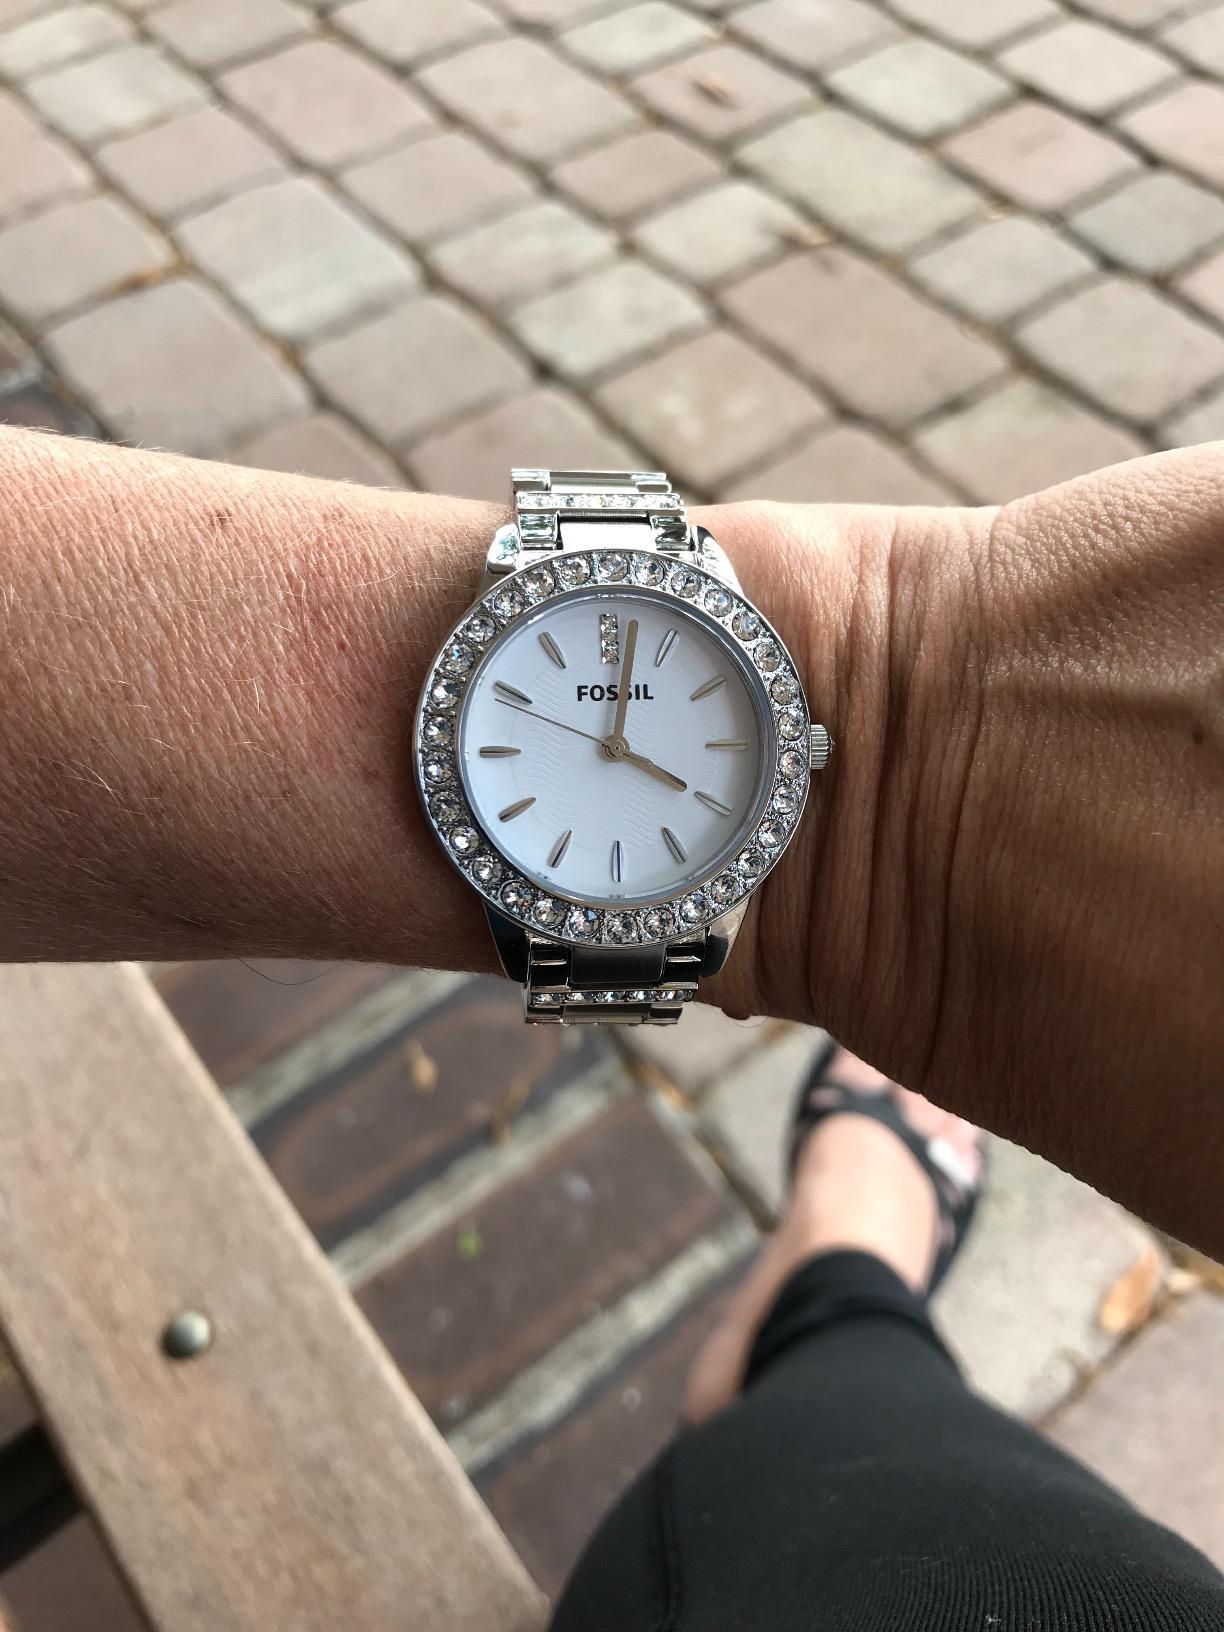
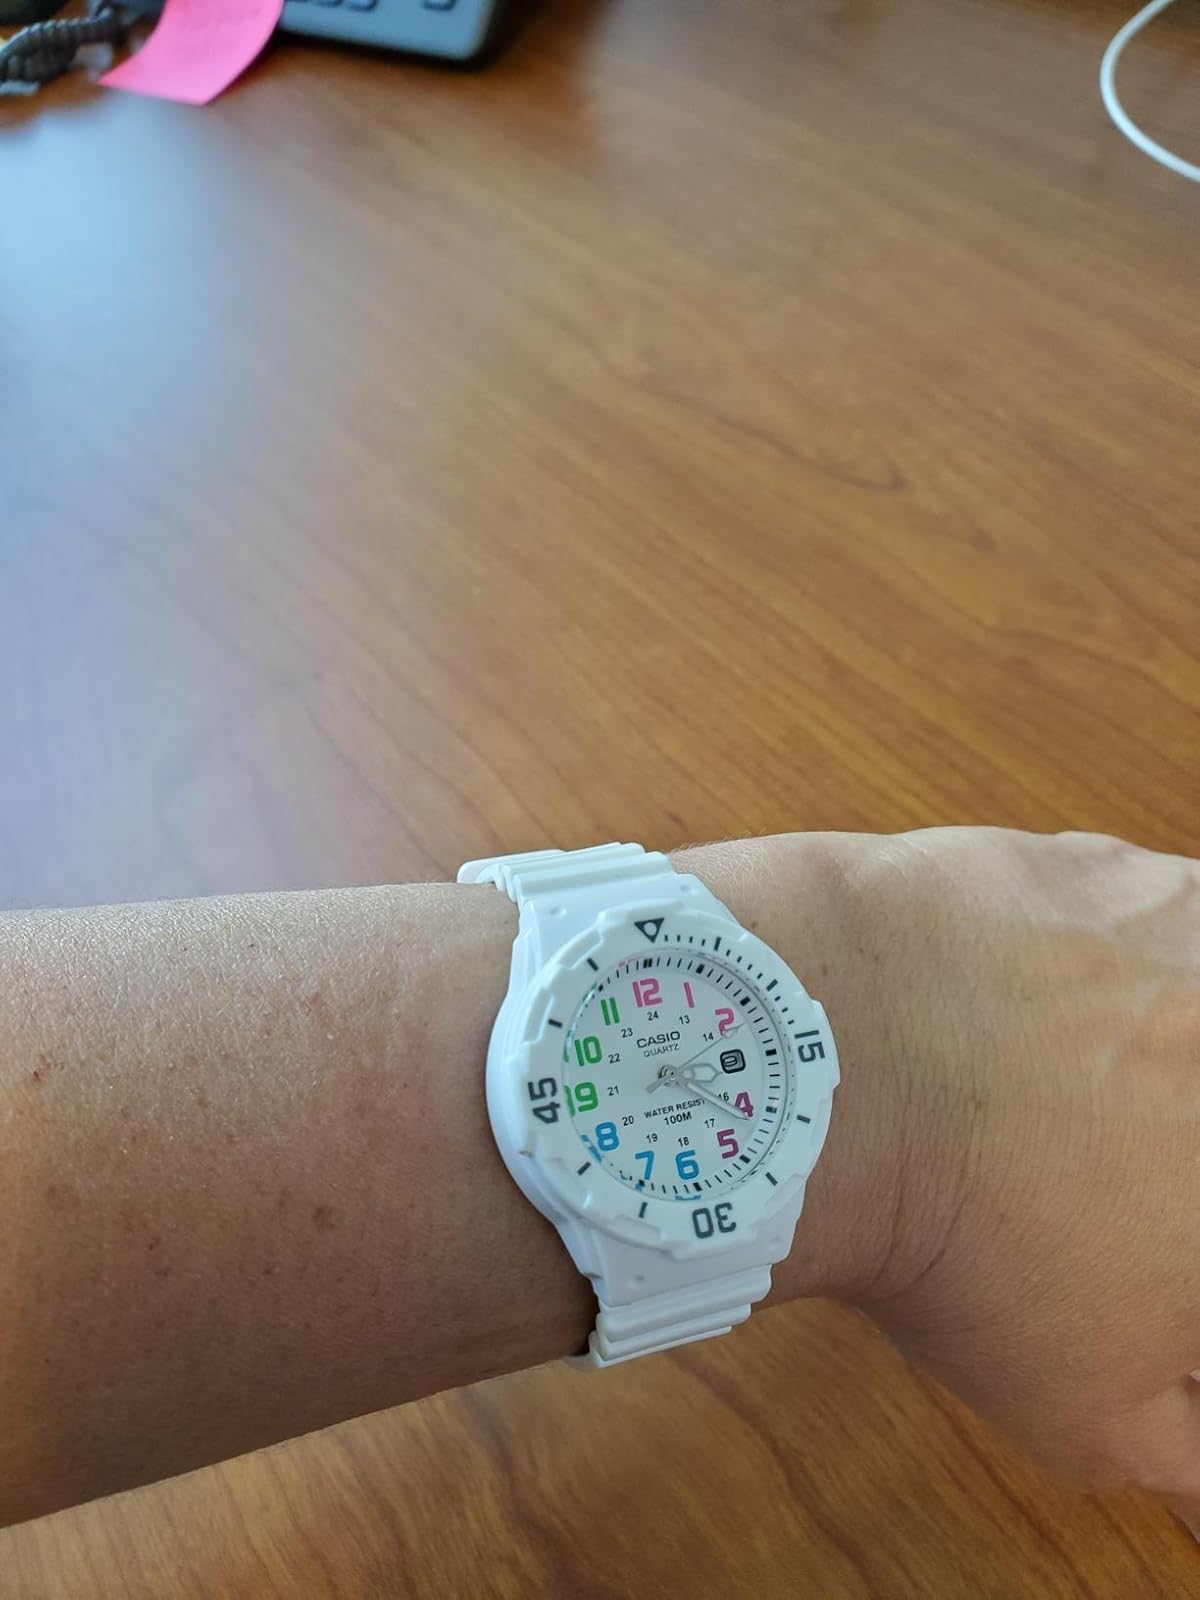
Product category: accessories_watch
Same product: no